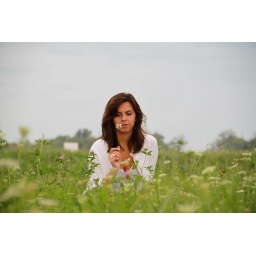
model in field of flowers